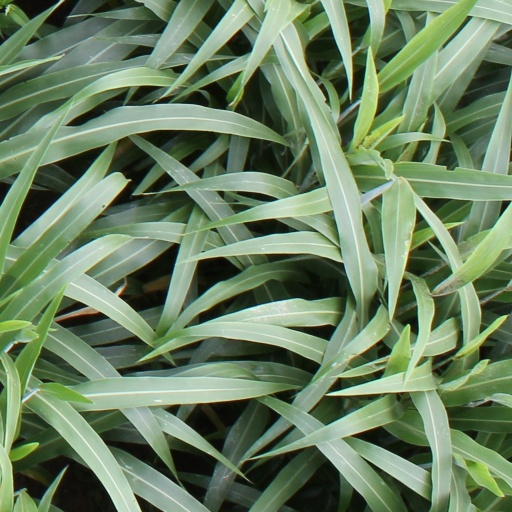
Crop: sorghum